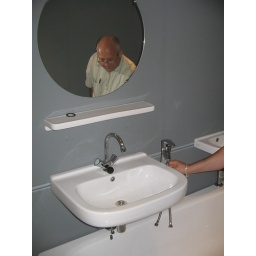
This is the standard sink (2x) in the bathroom. The shelf and mirror (also 2x) are also included.